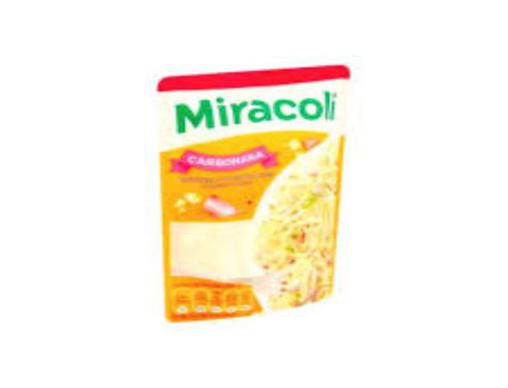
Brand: miracoli
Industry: Food